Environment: real
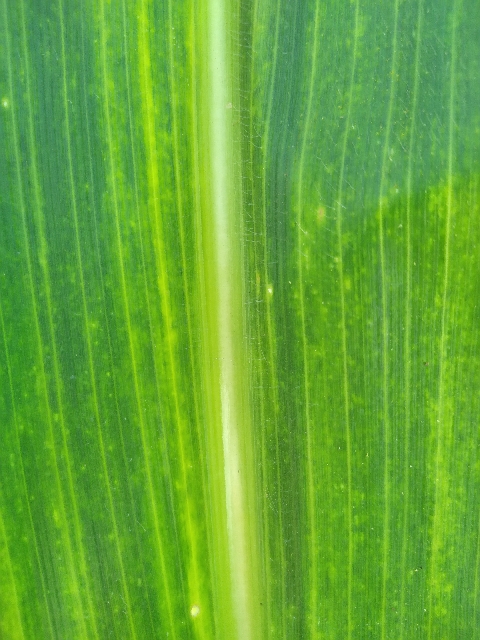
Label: lethal_necrosis